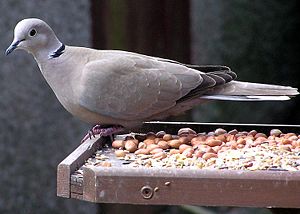
Tyrkerdue
Tyrkerduen er en slank lille due, der er udbredt i Europa og Asien samt introduceret til dele af Nordamerika og Australien. Artens oprindelige udbredelsesområde menes at være Sydasien, men den har siden spredt sig via Tyrkiet til Europa. Den ynglede første gang i 1950 i Danmark, hvor den nu er almindelig mange steder i nærheden af menneskelig bebyggelse.